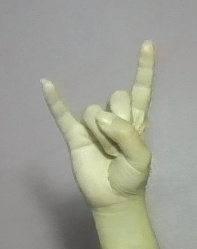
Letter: la